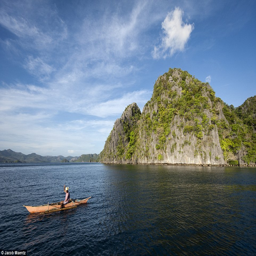
and its surrounding waters were declared an ancestral domain for ethnicity